Nepenthes pitopangii

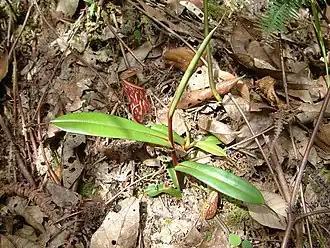
A short stem bearing lower pitchers, one of numerous offshoots from the single underground rootstock at the type locality

At the type locality, the single specimen of "N. pitopangii" is found in secondary lower montane forest at around 1,800 m altitude. It grows in shady conditions amongst tall shrubs and its stems appear to flower frequently. The presence of this specimen in a previously logged forest, and in close proximity to a number of unexplored peaks and ridges, has led to suggestions that it grew from a stray seed blown from nearby habitat and that the forest's subsequent regeneration prevented further "N. pitopangii" plants from becoming established in the area.